Theodor Reichmann

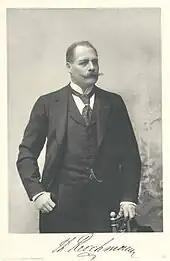

Theodor Reichmann (15 March 1849 – 22 May 1903) was a German operatic baritone.